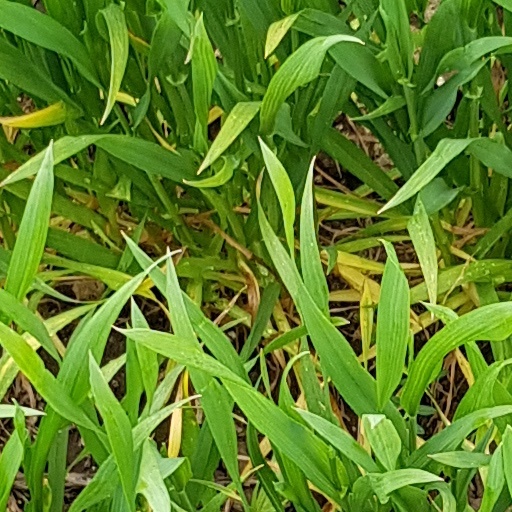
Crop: wheat